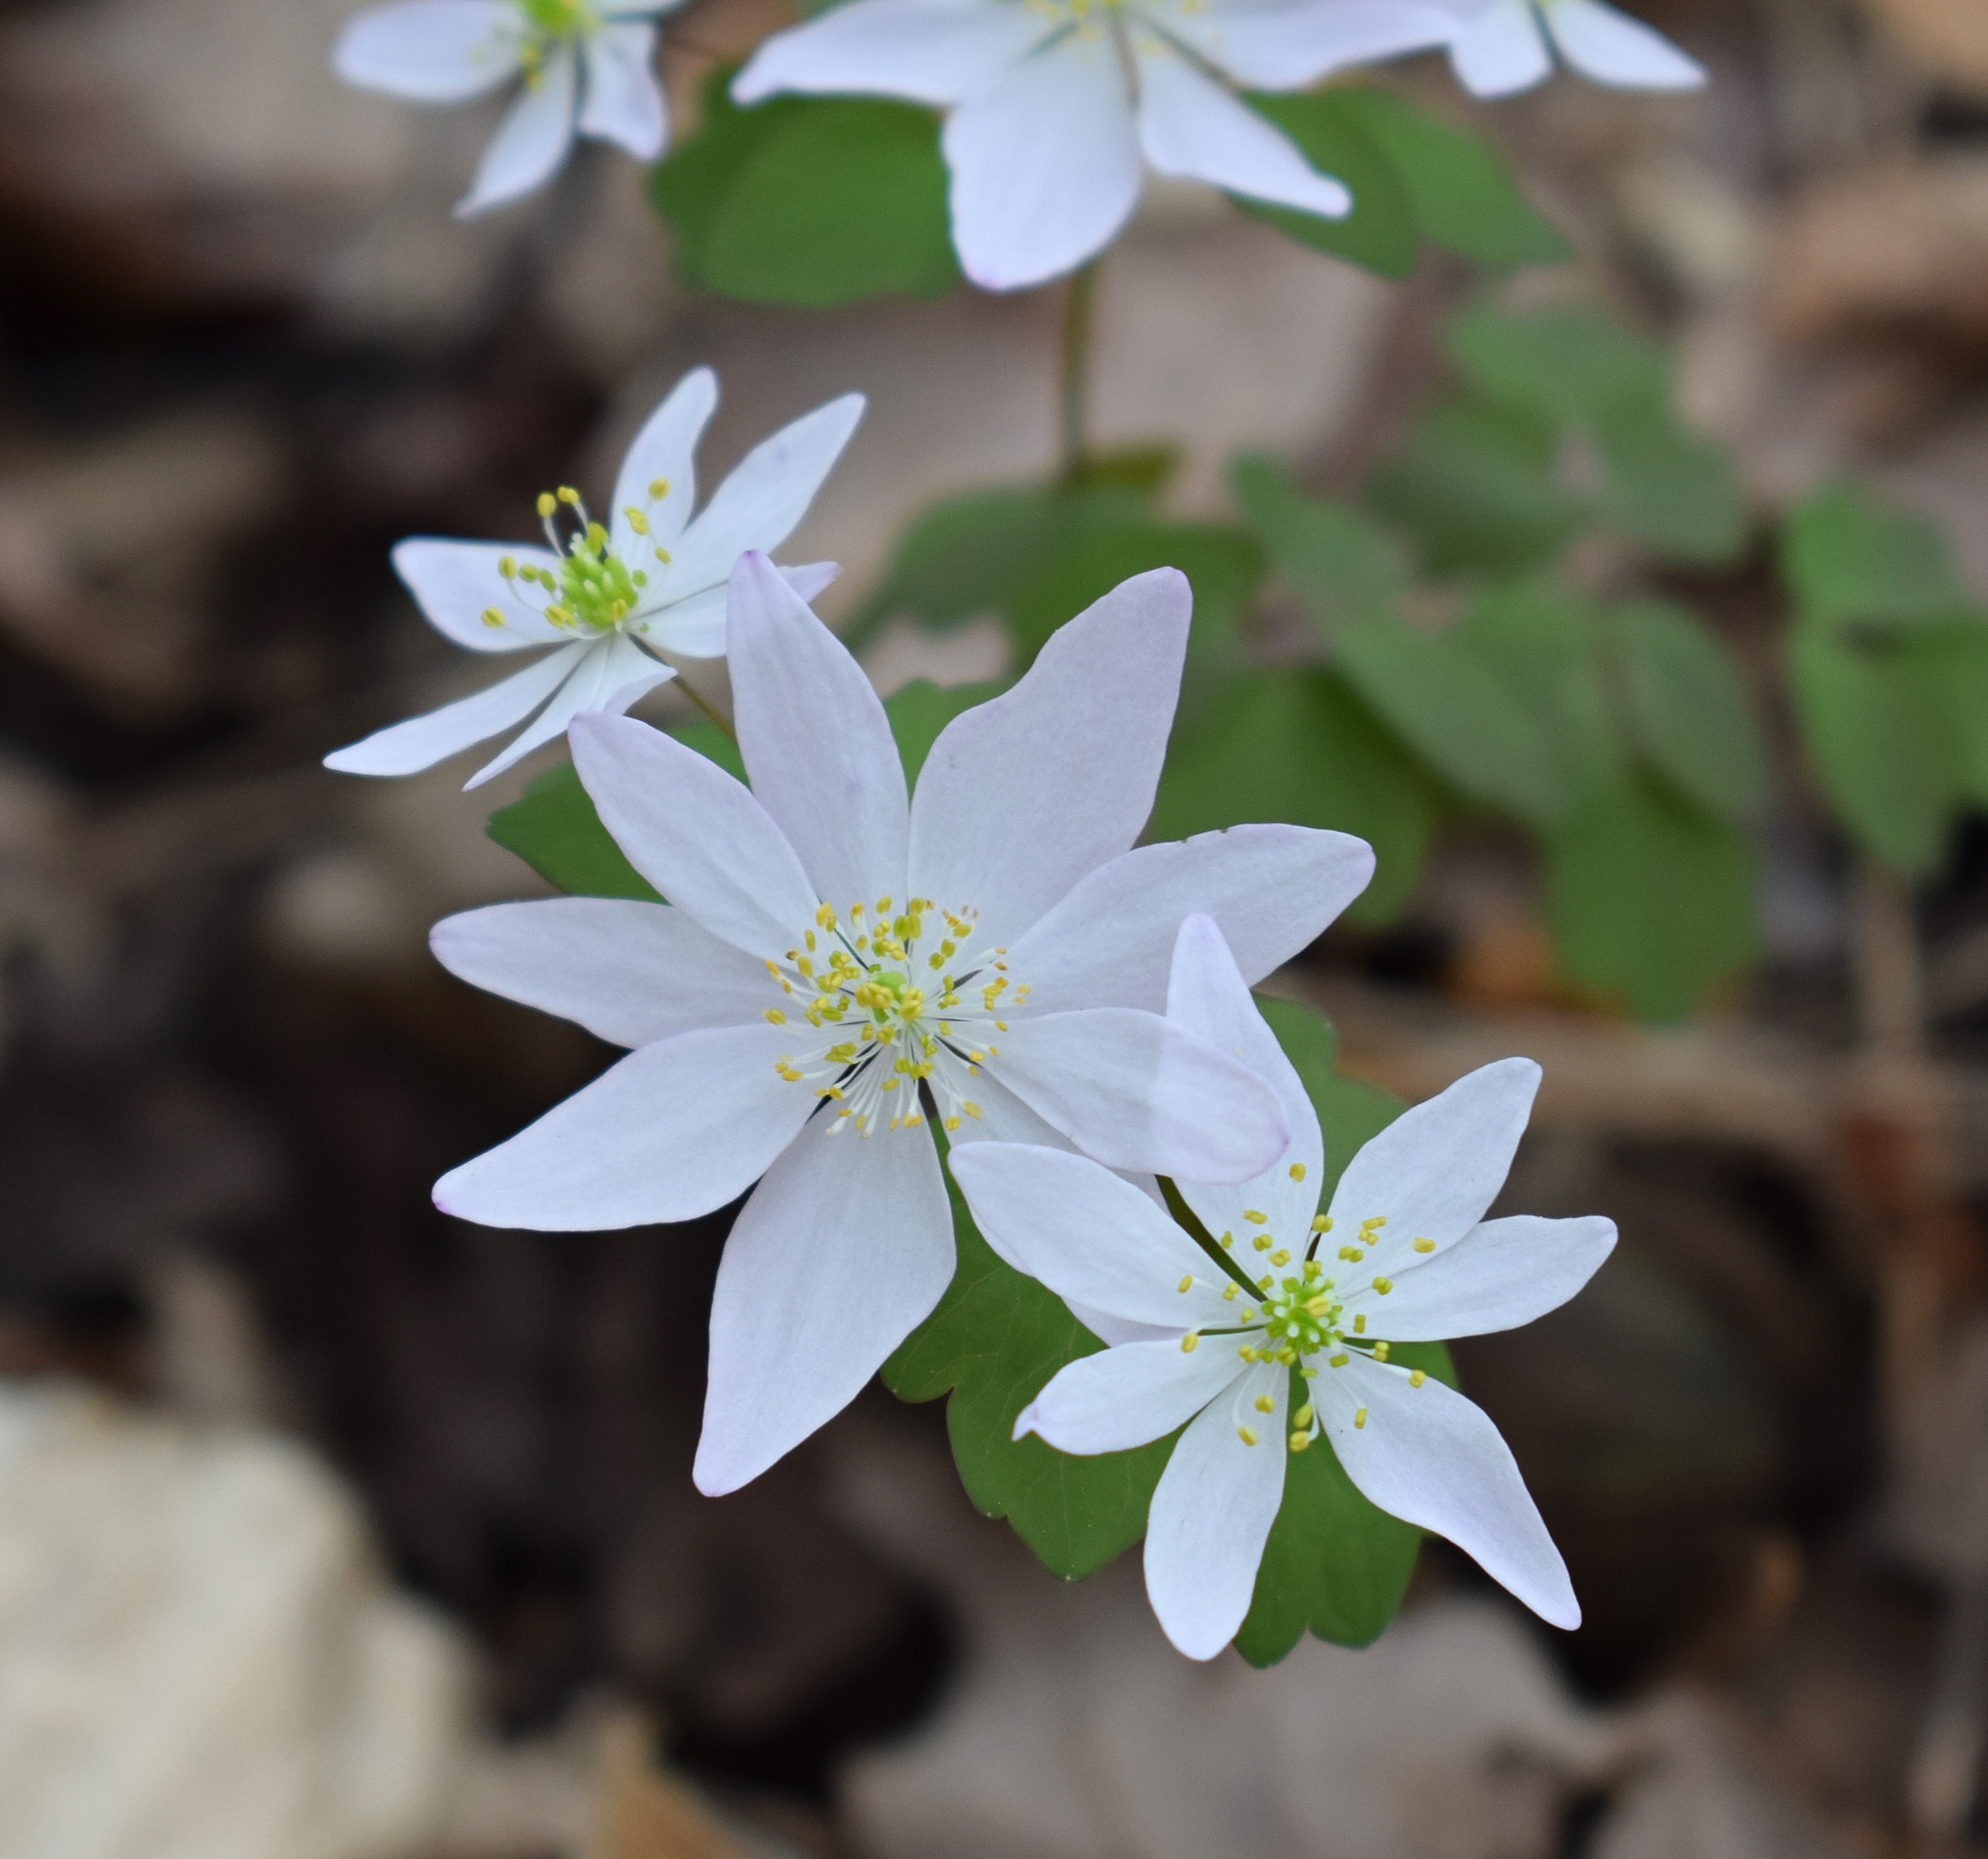
nature, forest, blossom, plant, flower, petal, bloom, spring, produce, botany, yellow, pink, flora, wildflower, woods, delicate, fragile, macro photography, flowering plant, land plant, pink rue anemone